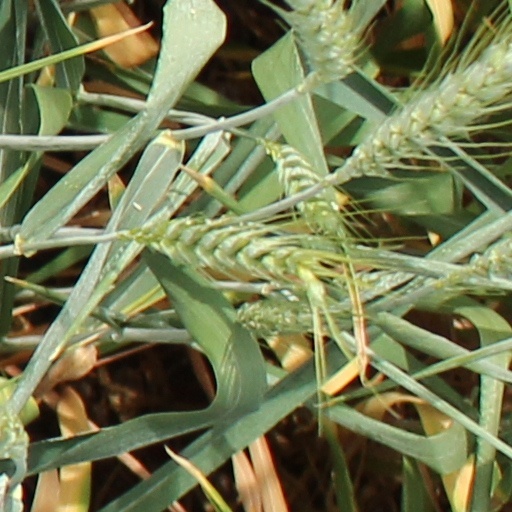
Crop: wheat